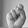
ASL letter: S